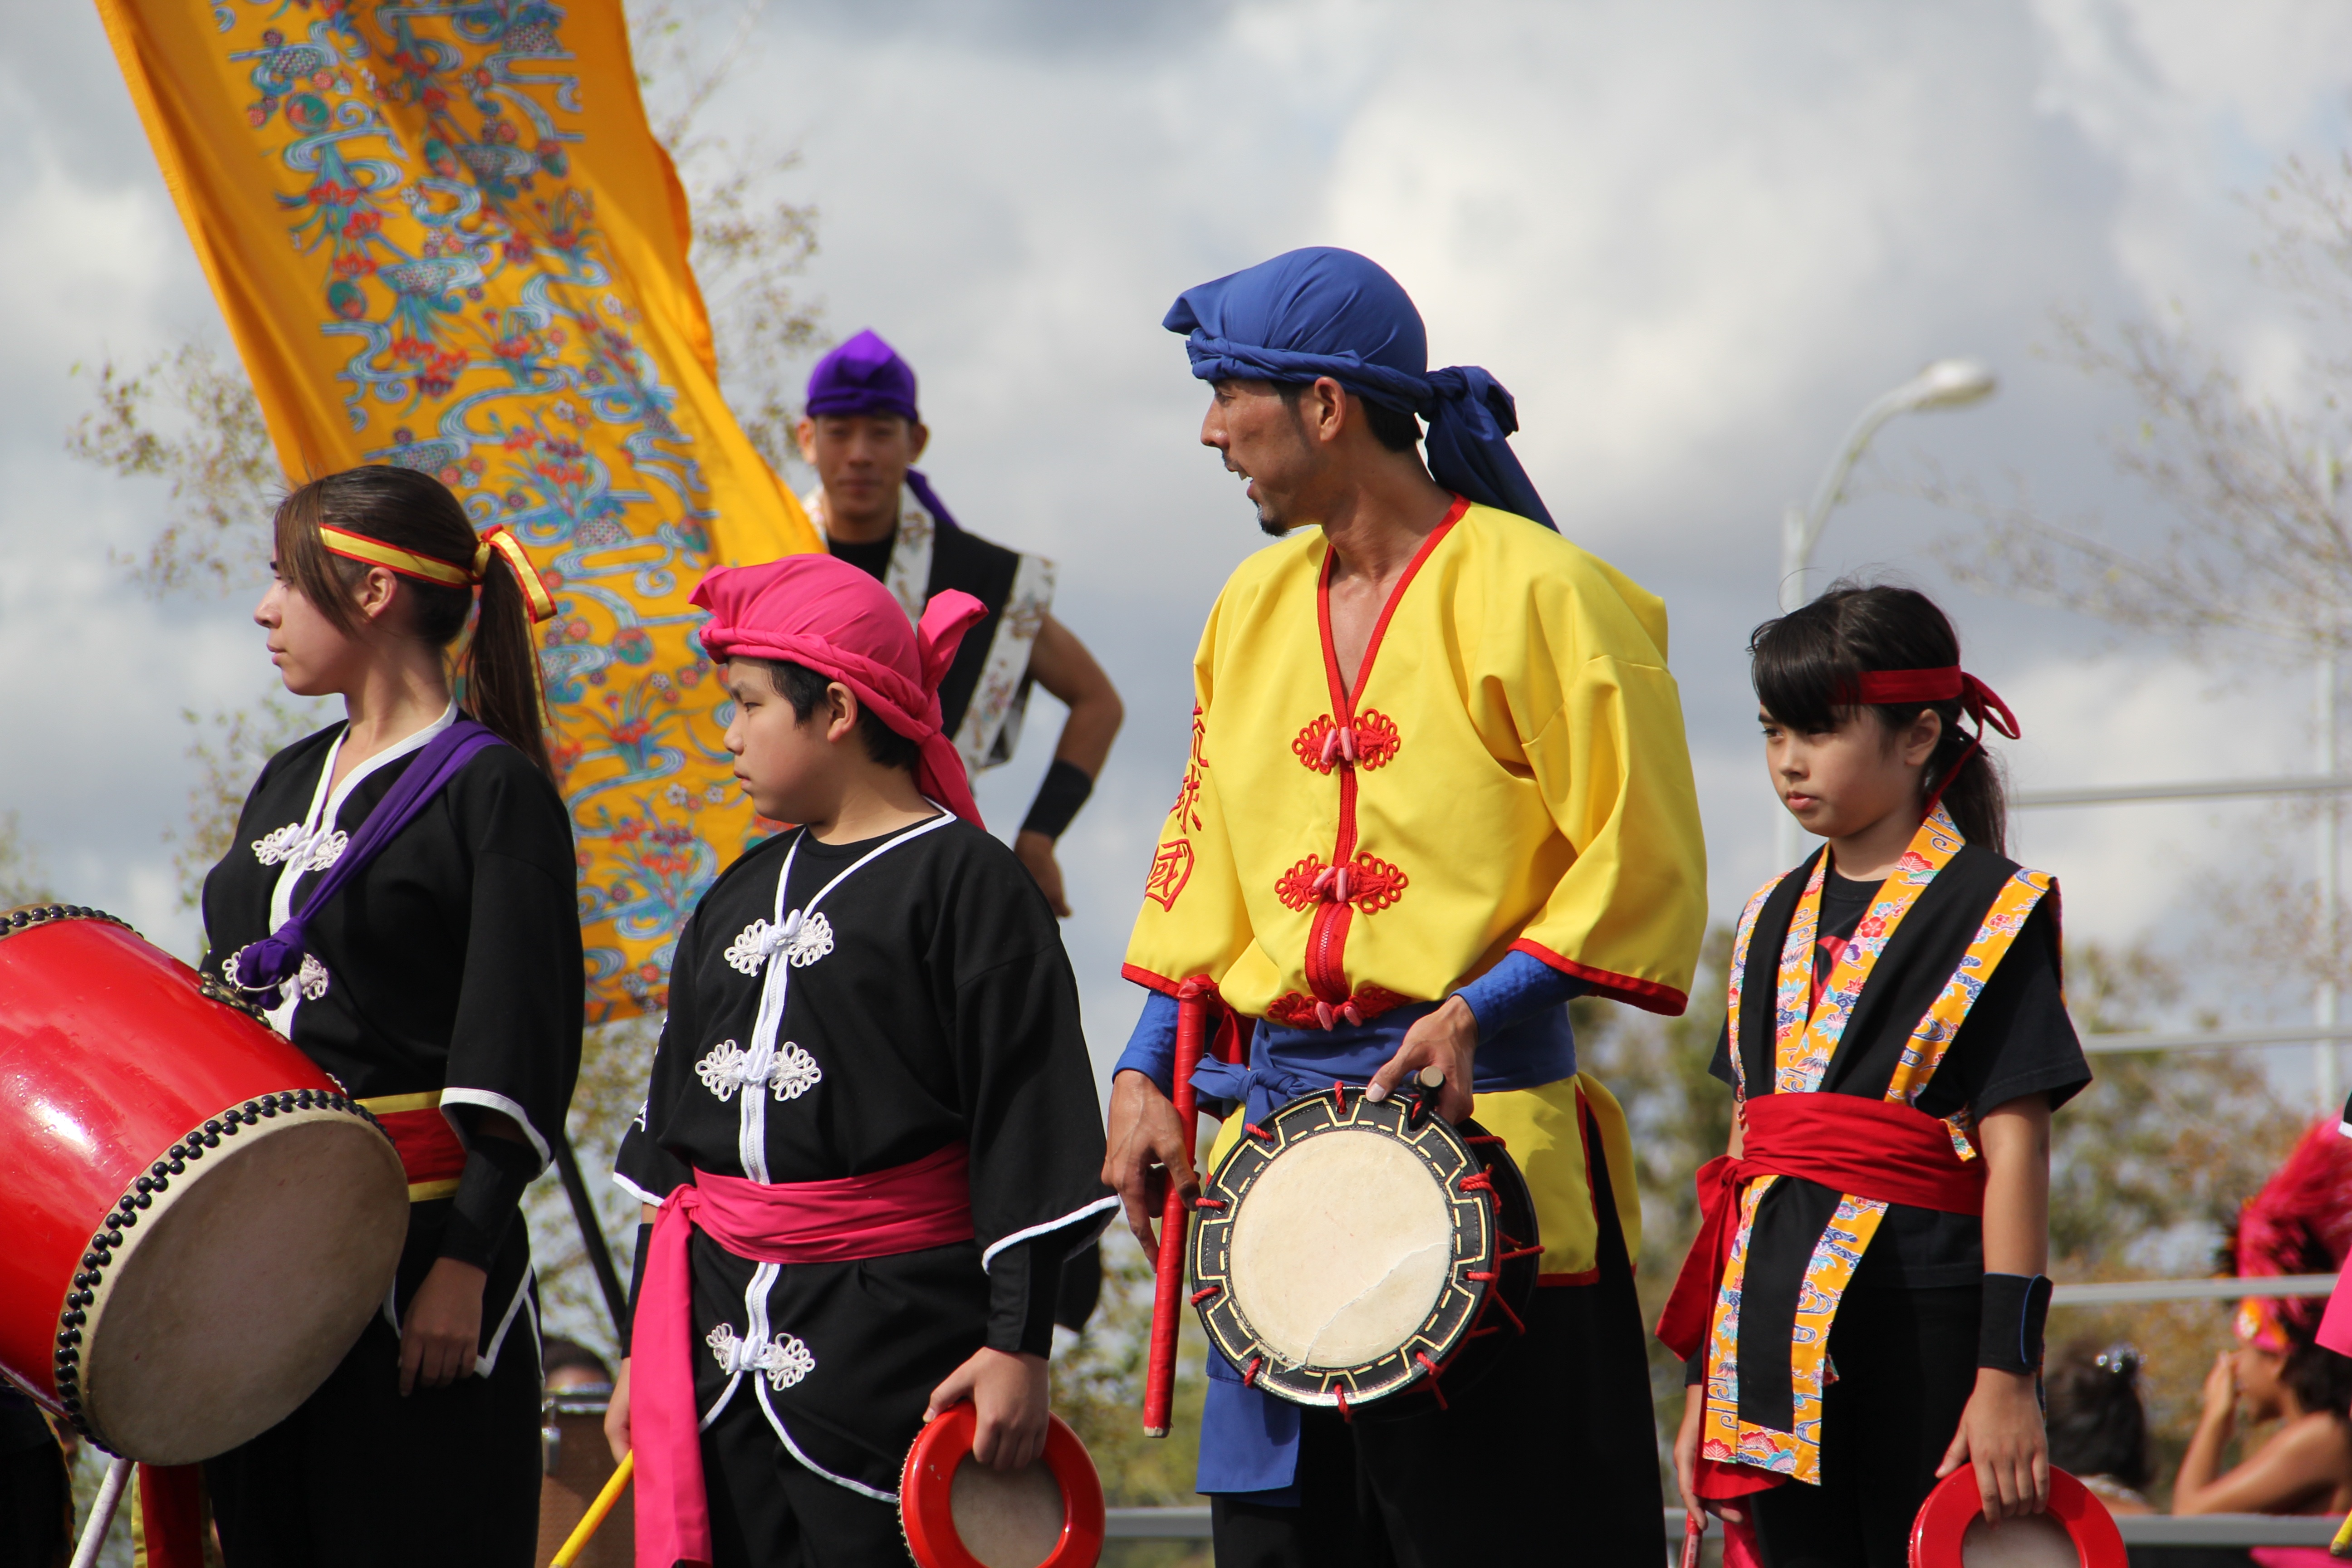
woman, carnival, africa, fashion, musician, clothing, drum, face, festival, mexico, culture, history, ghana, tradition, traditional, nationality, folk dance, nigeria